Historic Ely Elevator

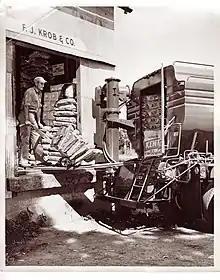
Robert Krob loading bagged feed out of the elevator warehouse.

In the early 1940s, spurred by the onset of the Second World War, the Ely Elevator began handling soybeans as area farmers began raising them in order to meet the demand for domestic sources of fats, oil, and meal. The war brought other changes to the elevator, when Frank’s sons Vic, Robert, and Norbert, and son-in-law John Phillips were all sent overseas to Europe to fight with both the Third Army and Ninth Army. The absence of Frank's three sons and son-in-law left Frank’s wife Libbie and daughter Martha to take on Rosie the Riveter-styled roles at the elevator. All four sons served in front line combat and survived the war, and then returned home to resume work at the elevator.